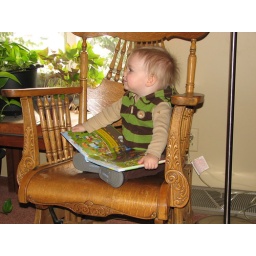
Rowan reading his new book in a chair of his great-grandparents